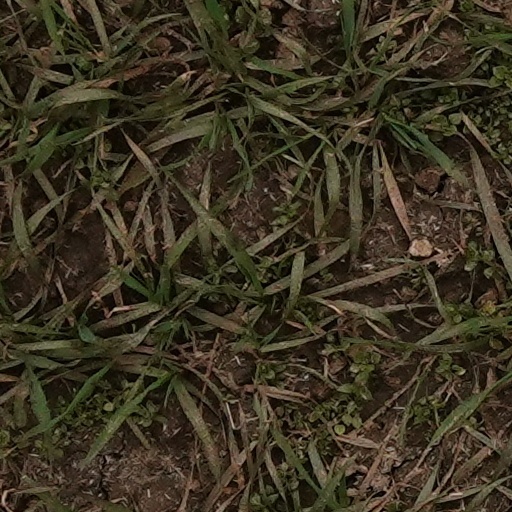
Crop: wheat